Blythburgh

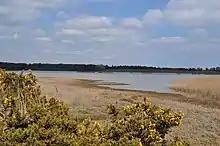
Marshes on the River Blyth at Blythburgh

The milestone alongside the A12 shows that the village is north of Ipswich and south of Great Yarmouth. Standing beside the road, the White Hart Inn owned by Southwold-based Adnams Brewery, dates from the 16th century and is known for its Dutch gable ends to the building and beamed interior. Henham Park, the home of the Rous family, is partially within the parish. It is the site of the annual Latitude Festival. The majority of the land to the south of the village is owned by the Blois family, formerly from Cockfield Hall. The parish includes Bulcamp to the north and Hinton to the south-east.